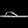
Label: Sandal